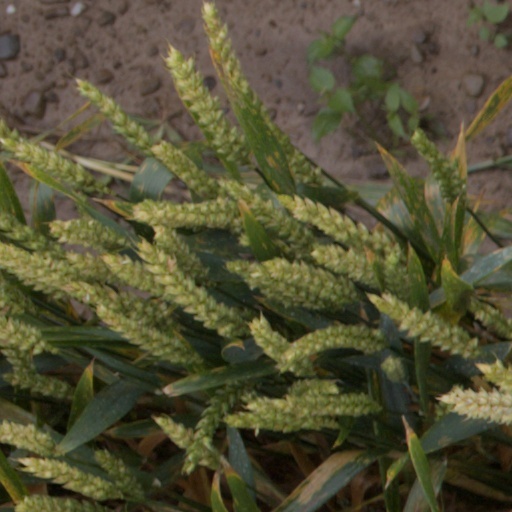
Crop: wheat